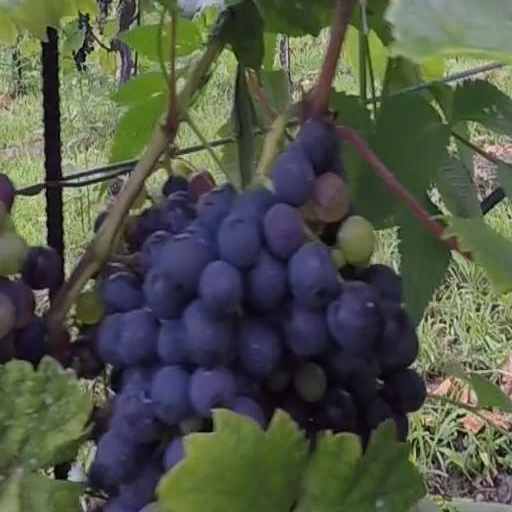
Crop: grape